Oaxaca City

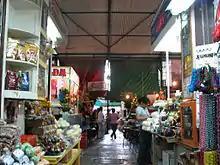
Vendor stalls at the Mercado Benito Juárez

Monte Albán is a pre-Hispanic city that was an ancient capital of the Zapotecs. It reached its peak between 500 BCE and 800 CE with about 35,000 inhabitants. Monte Albán is known for its architecture, its carved stones and its ceramic urns. In 1987, it was declared a World Heritage Site, along with the city of Oaxaca itself.